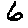
Label: 6